Hard Rock Hotel and Casino (Las Vegas)

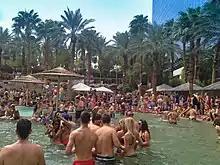
A Rehab pool party

Upon its opening, the resort included the Hard Rock Beach Club, featuring a pool, cabanas, and a sandy beach. Each year from 1996 to 2006, the hotel hosted beach volleyball tournaments. During the 1999 expansion, the pool and beach club area was expanded by two acres, and became one of the most popular party spots in Las Vegas. The pool included two floating craps tables. In 2004, the resort launched a public pool party known as Rehab, which became a successful, annual event until its end in 2018.